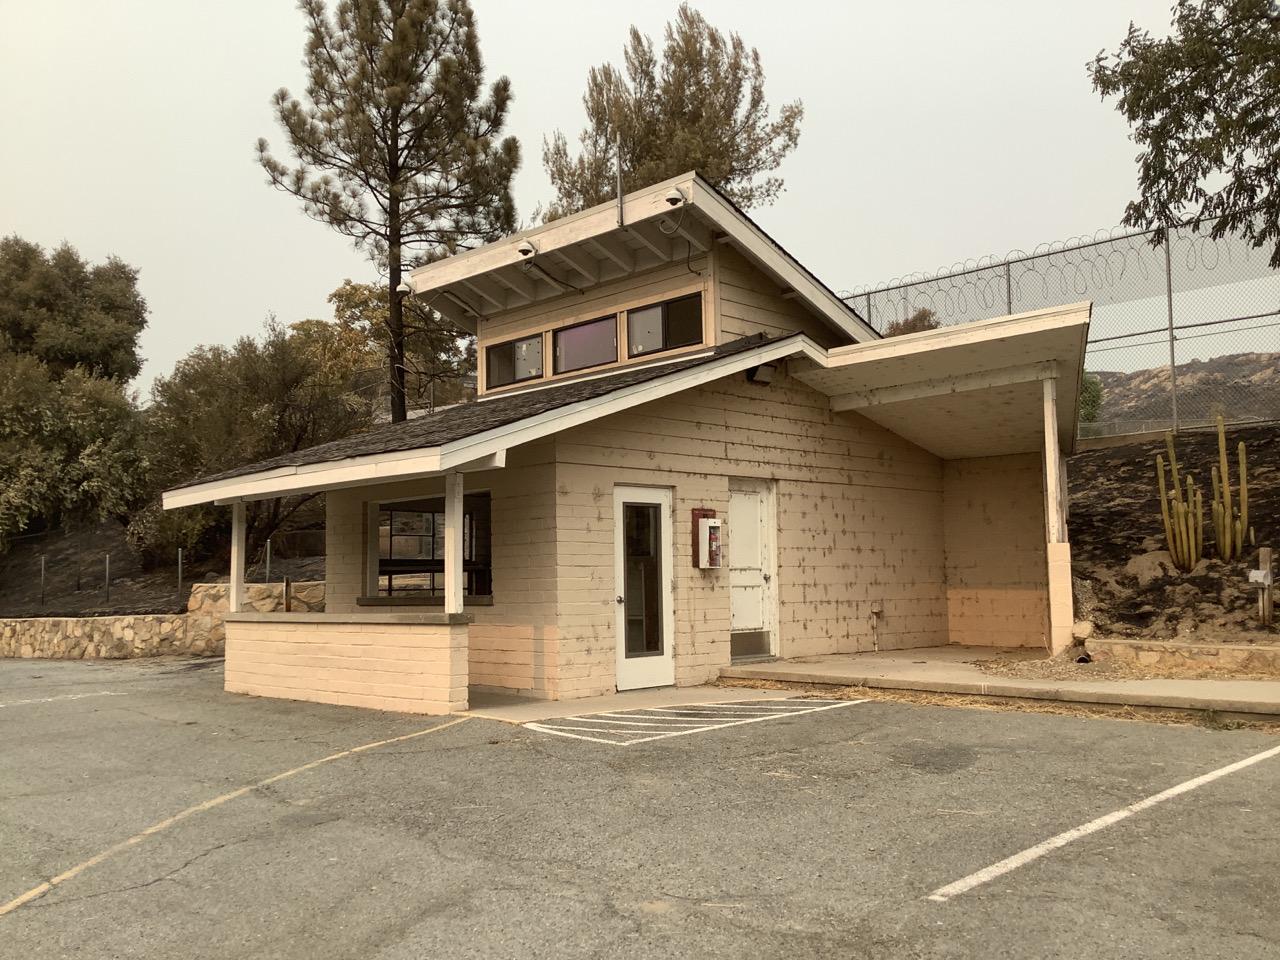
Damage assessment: no_damage